Concrete Romance

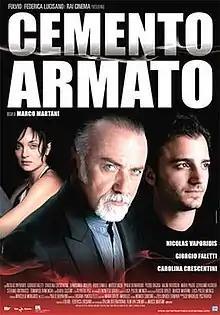

Concrete Romance (literally "Reinforced Concrete") is a 2007 Italian neo-noir film directed by Marco Martani.